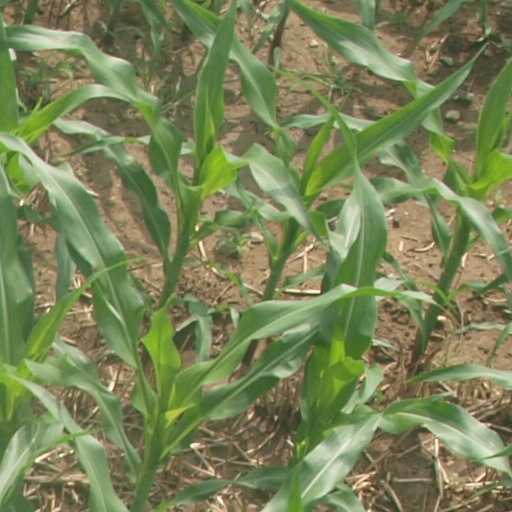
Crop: maize; corn